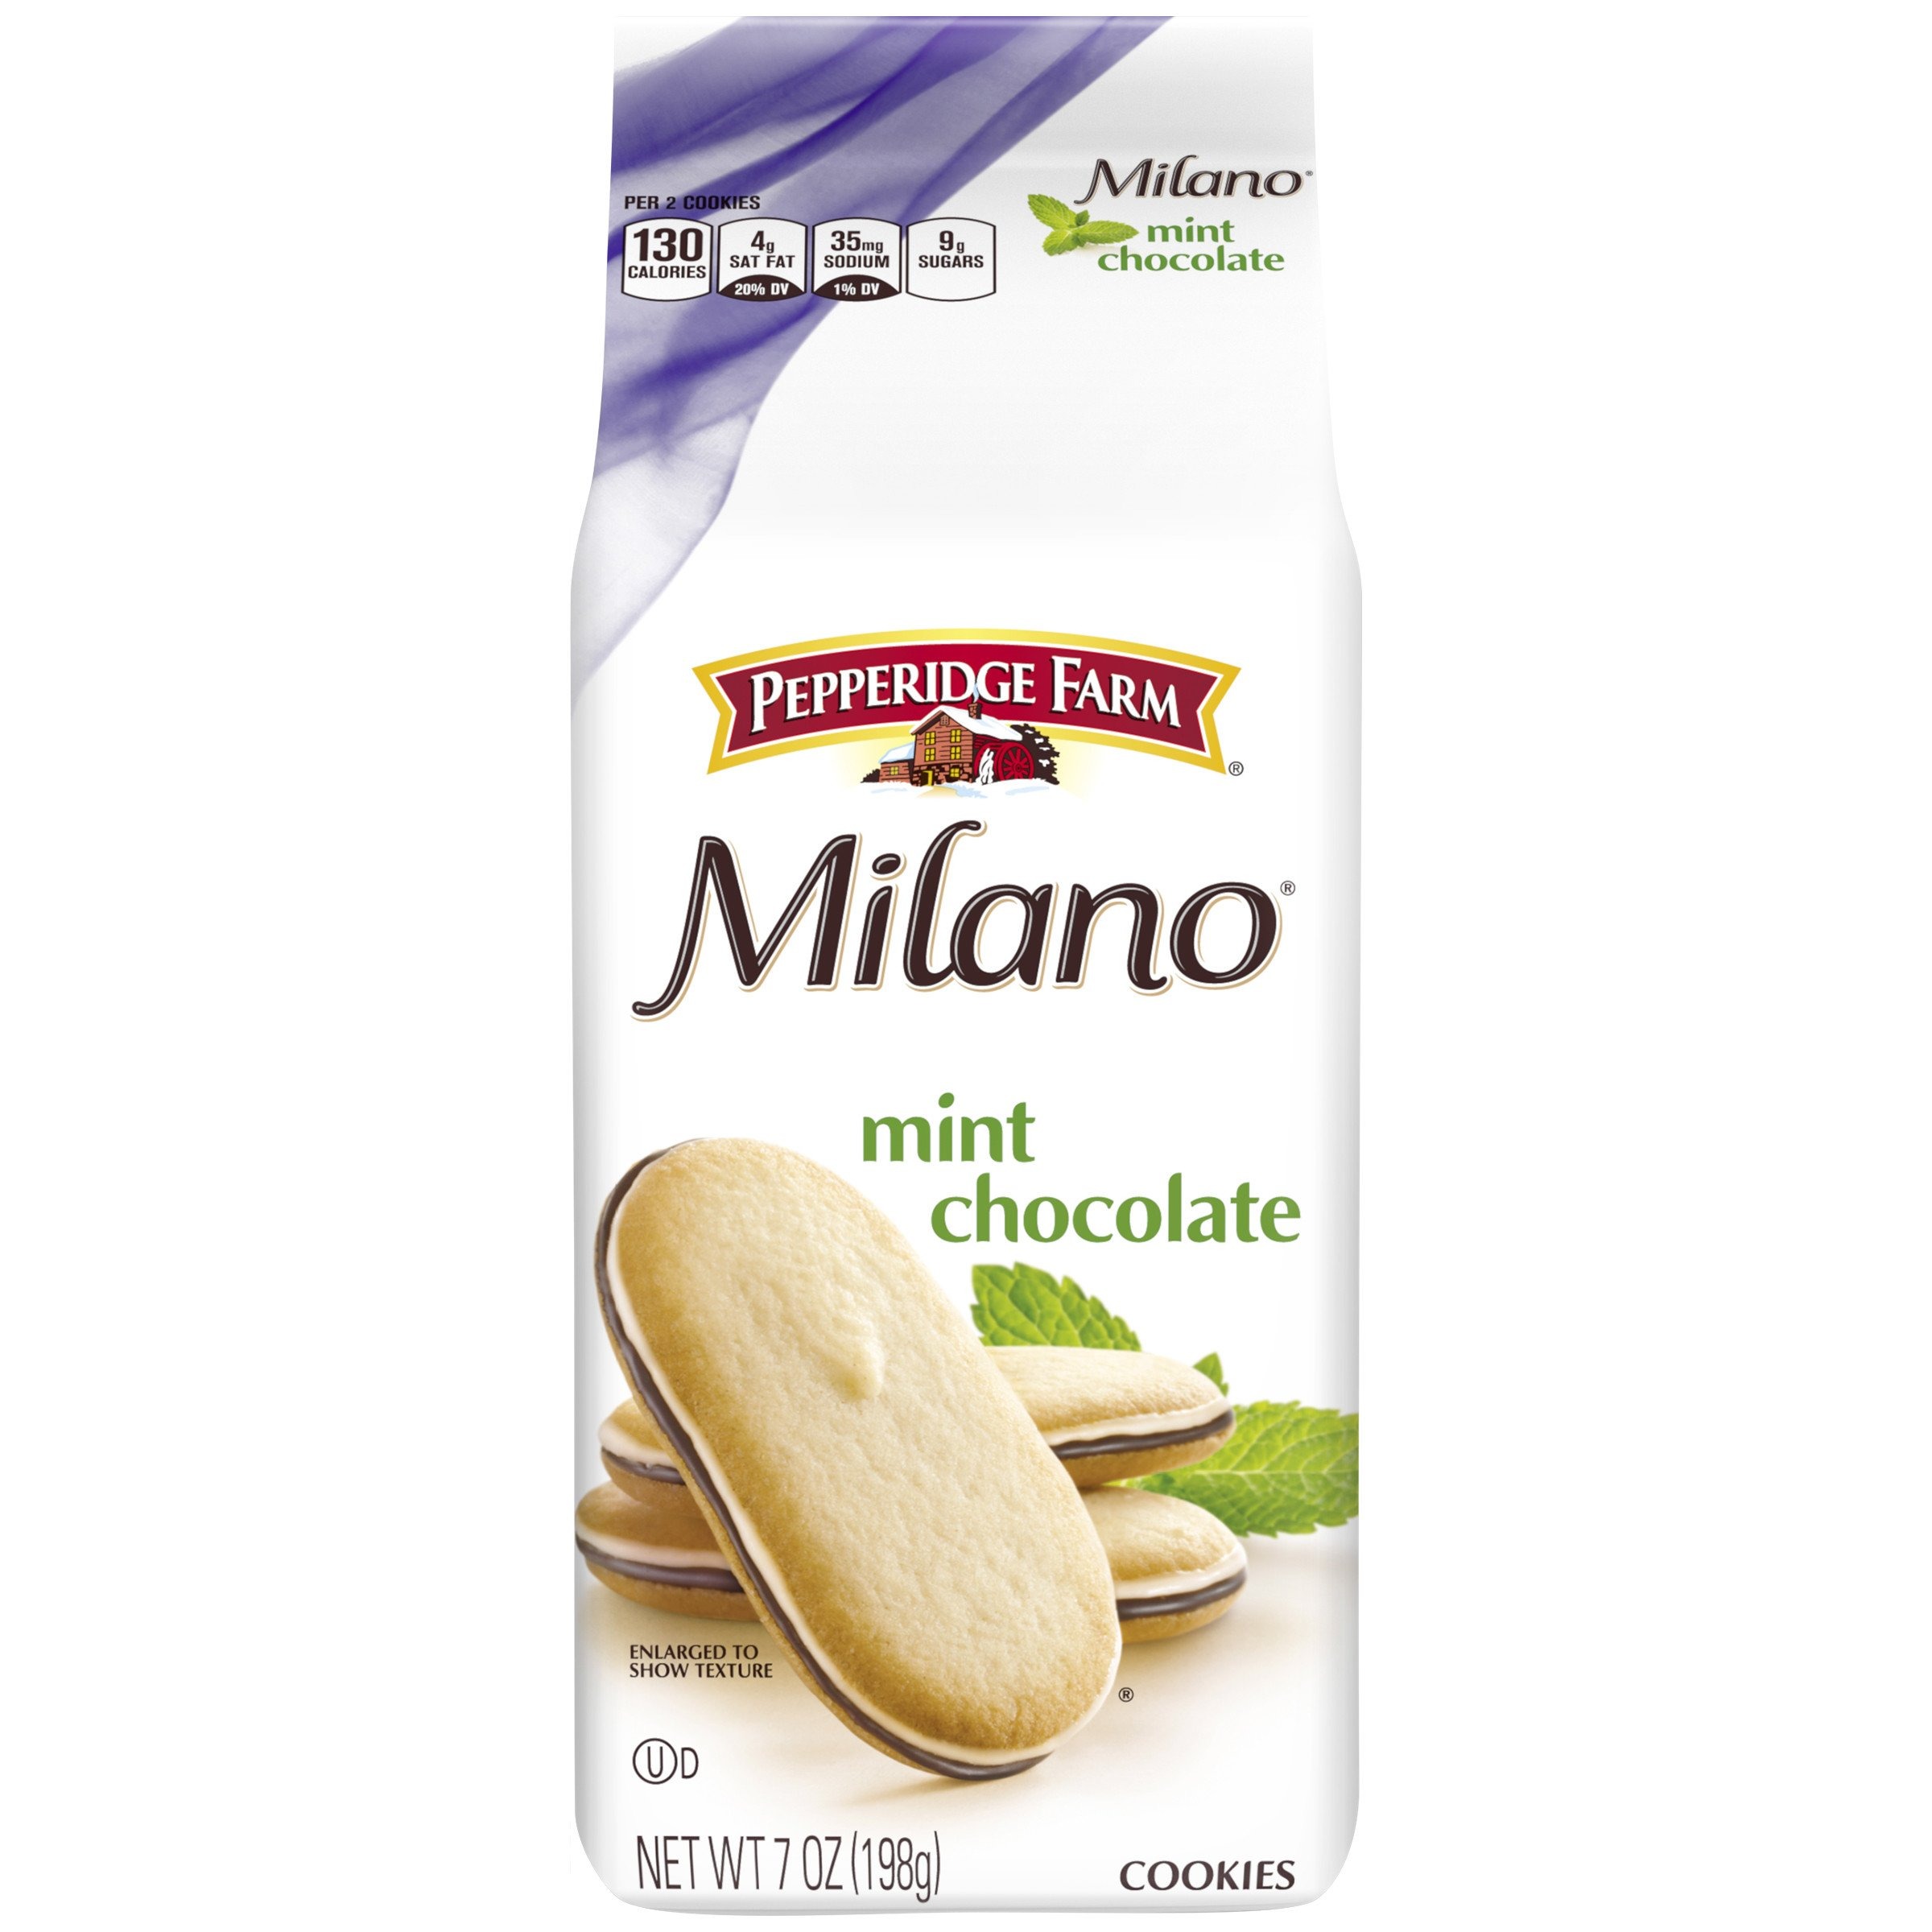
Item Name: Pepperidge Farm Milano Mint Cookies 7.0 Ounce Bag 3 Count
Bullet Point 1: Box of 3, 7 oz. bags, perfect for stocking your pantry
Bullet Point 2: Luxuriously rich mint chocolate sandwiched between two crisp, exquisite cookies
Bullet Point 3: Mint Chocolate flavor
Bullet Point 4: Baked with no artificial flavors or preservatives
Bullet Point 5: About 8 servings per bag, about 24 servings per 3-count box
Value: 21.0
Unit: ounce

Price: 3.99